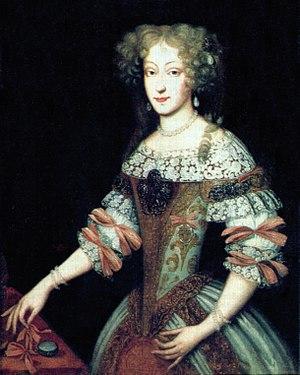
Charles V Léopold de Lorraine, appelé parfois le Duc sans Duché, né le 3 avril 1643 à Vienne et mort le 18 avril 1690 à Wels, fut duc de Lorraine et de Bar en titre de 1675 à 1690.